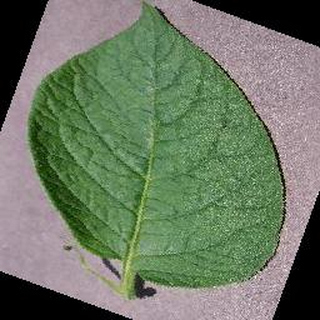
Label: healthy_potato